Super Bowl XIV

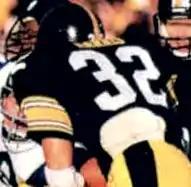
Harris scored two touchdowns and led the team in rushing with 46 yards during the game.

The second period opened with Bradshaw's 13-yard completion to Cunningham to reach the Los Angeles 5-yard line, and then Harris ran through the middle to the 4. Wide receiver John Stallworth was then stopped at the 1-yard line, but then Harris ran to the right untouched and scored a touchdown on the next play, putting the Steelers back in front with a 10–7 lead. Harris' touchdown run, his third in Super Bowl play, broke the previous record of two set by Elijah Pitts in Super Bowl I and by the Butch and Sundance Duo of Jim Kiick and Larry Csonka in Super Bowls VII and VIII (Kiick rushed for a touchdown in both games while Csonka scored twice in VIII en route to winning that game's MVP award).